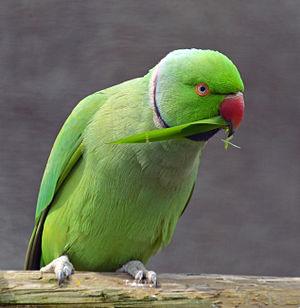
Perruche à collier (Psittacula krameri)